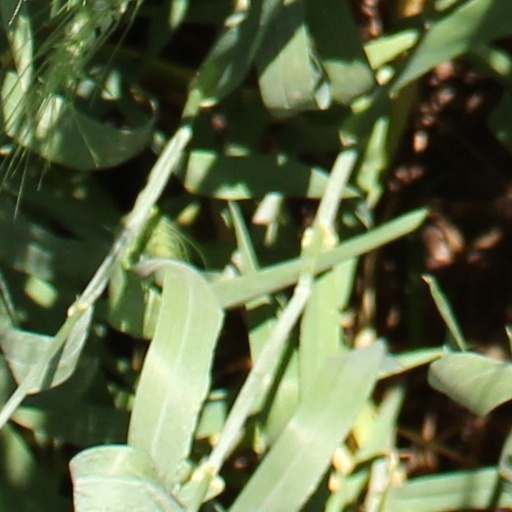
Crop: wheat